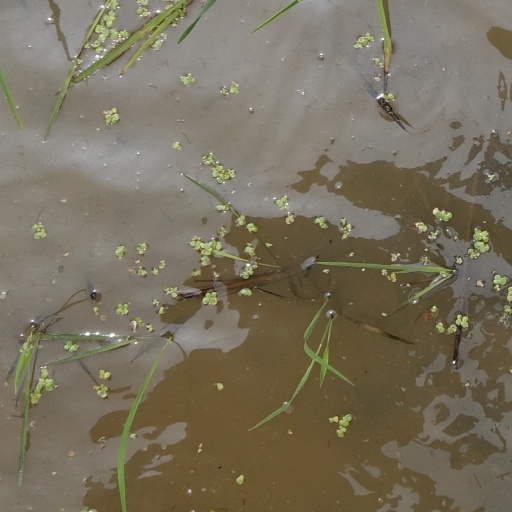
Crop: rice